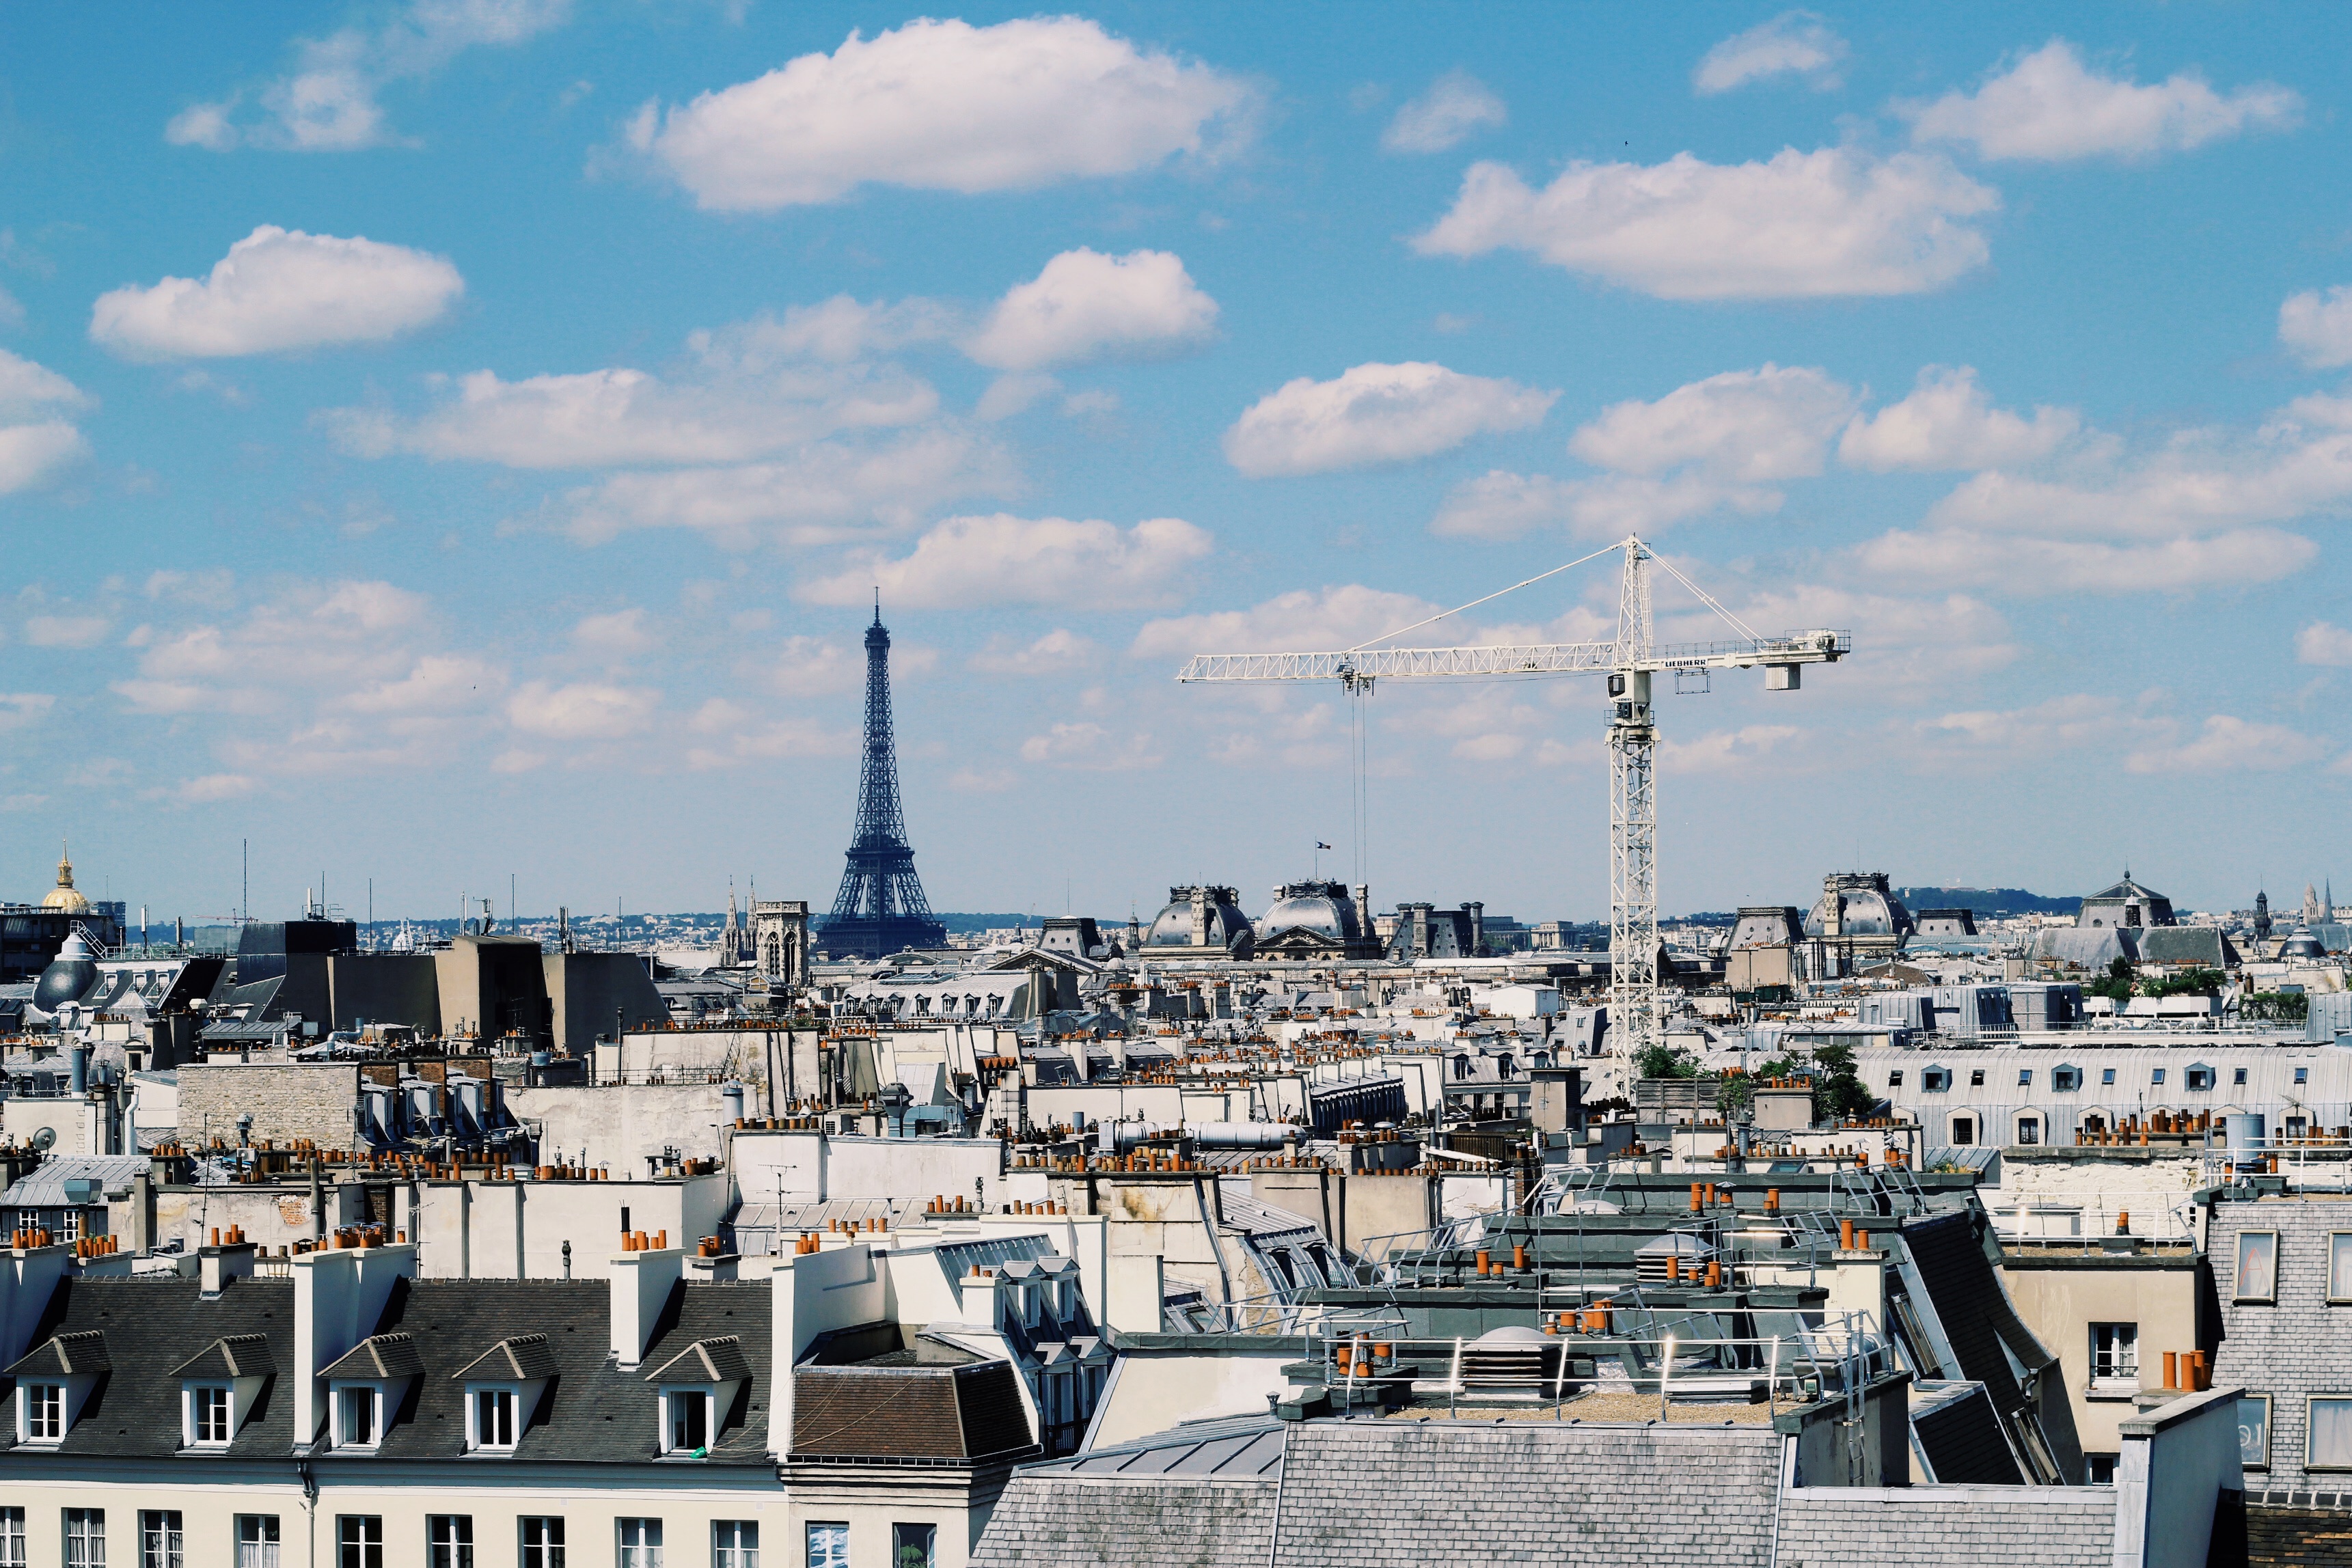
sea, coast, horizon, dock, skyline, town, city, cityscape, panorama, downtown, vehicle, harbor, marina, port, urban area, human settlement